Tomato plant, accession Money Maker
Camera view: bottom (45 deg); turntable rotation: 0 degrees
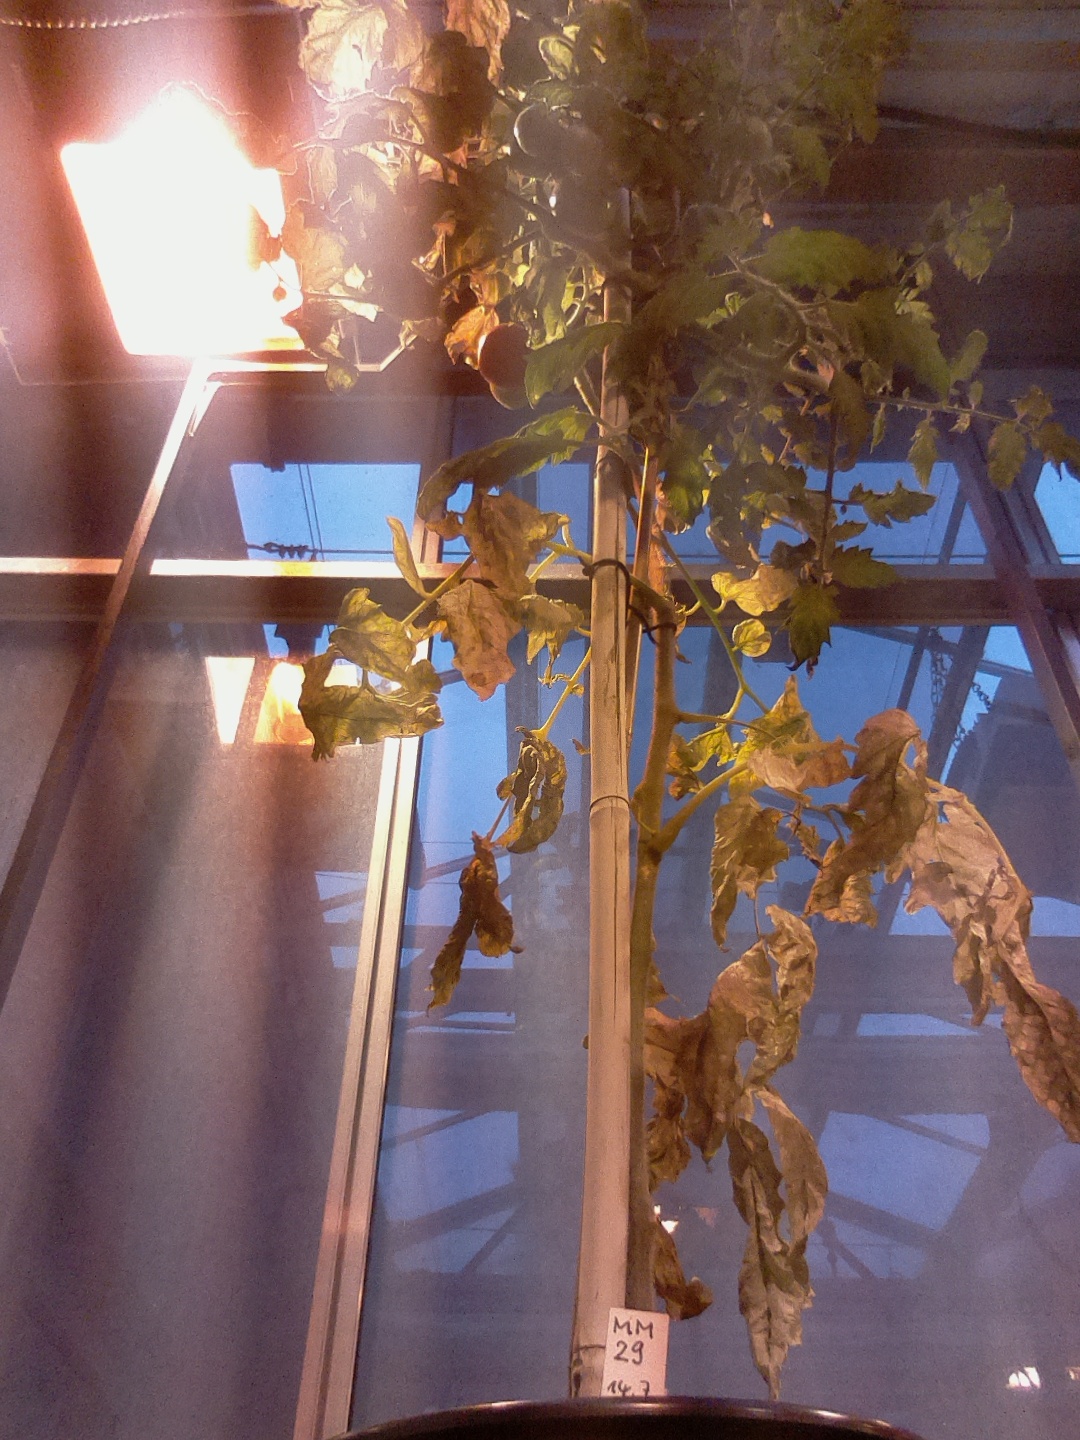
BBCH growth stage 87: 70%-80% of fruits show typical fully ripe color